Andy McCoy

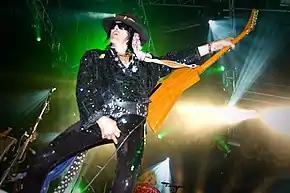

McCoy also worked with Nasty Suicide under the moniker "The Suicide Twins" and released the album "Silver Missiles And Nightingales" (which was the original working tile for "Two Steps from the Move") in 1986, which also featured a guest appearance by René Berg. "The Suicide Twins" project disbanded in 1987